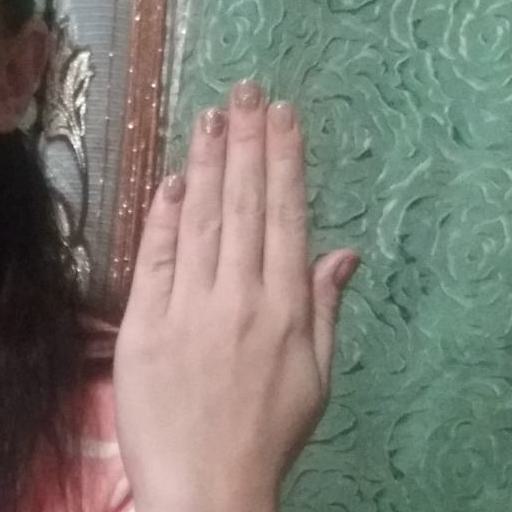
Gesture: stop_inverted